Philips P2000

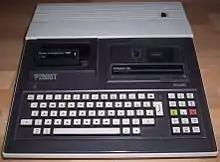
Philips P2000T

The Philips P2000T home computer was Philips' first real entry in the home computer market in 1980, after the Philips Videopac G7000 game system (better known in North America as the Magnavox Odyssey2) which they already sold to compete with the Atari 2600 and similar game systems. There was also a P2000M version with an additional 80-column text card for use with a monochrome monitor. This version shipped with a monitor cabinet also housing a dual 5¼-inch floppy disk drive. The P2000C version, introduced in 1982, was portable.